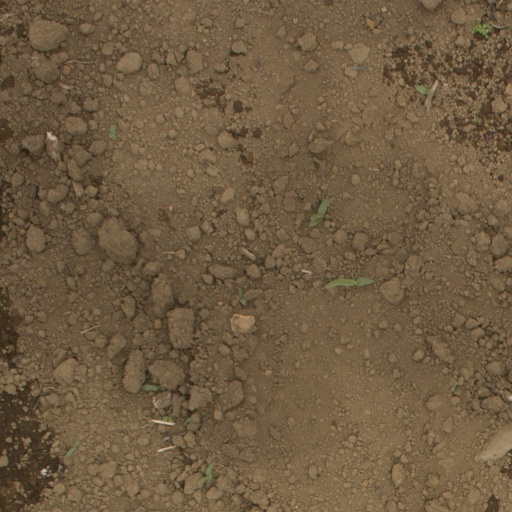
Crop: Jerusalem artichoke